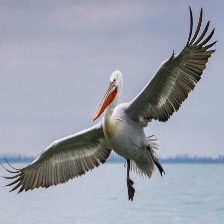
Species: DALMATIAN PELICAN
Scientific name: PELECANUS CRISPUS